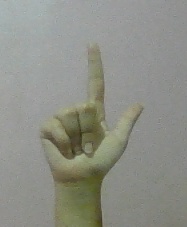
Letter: laam